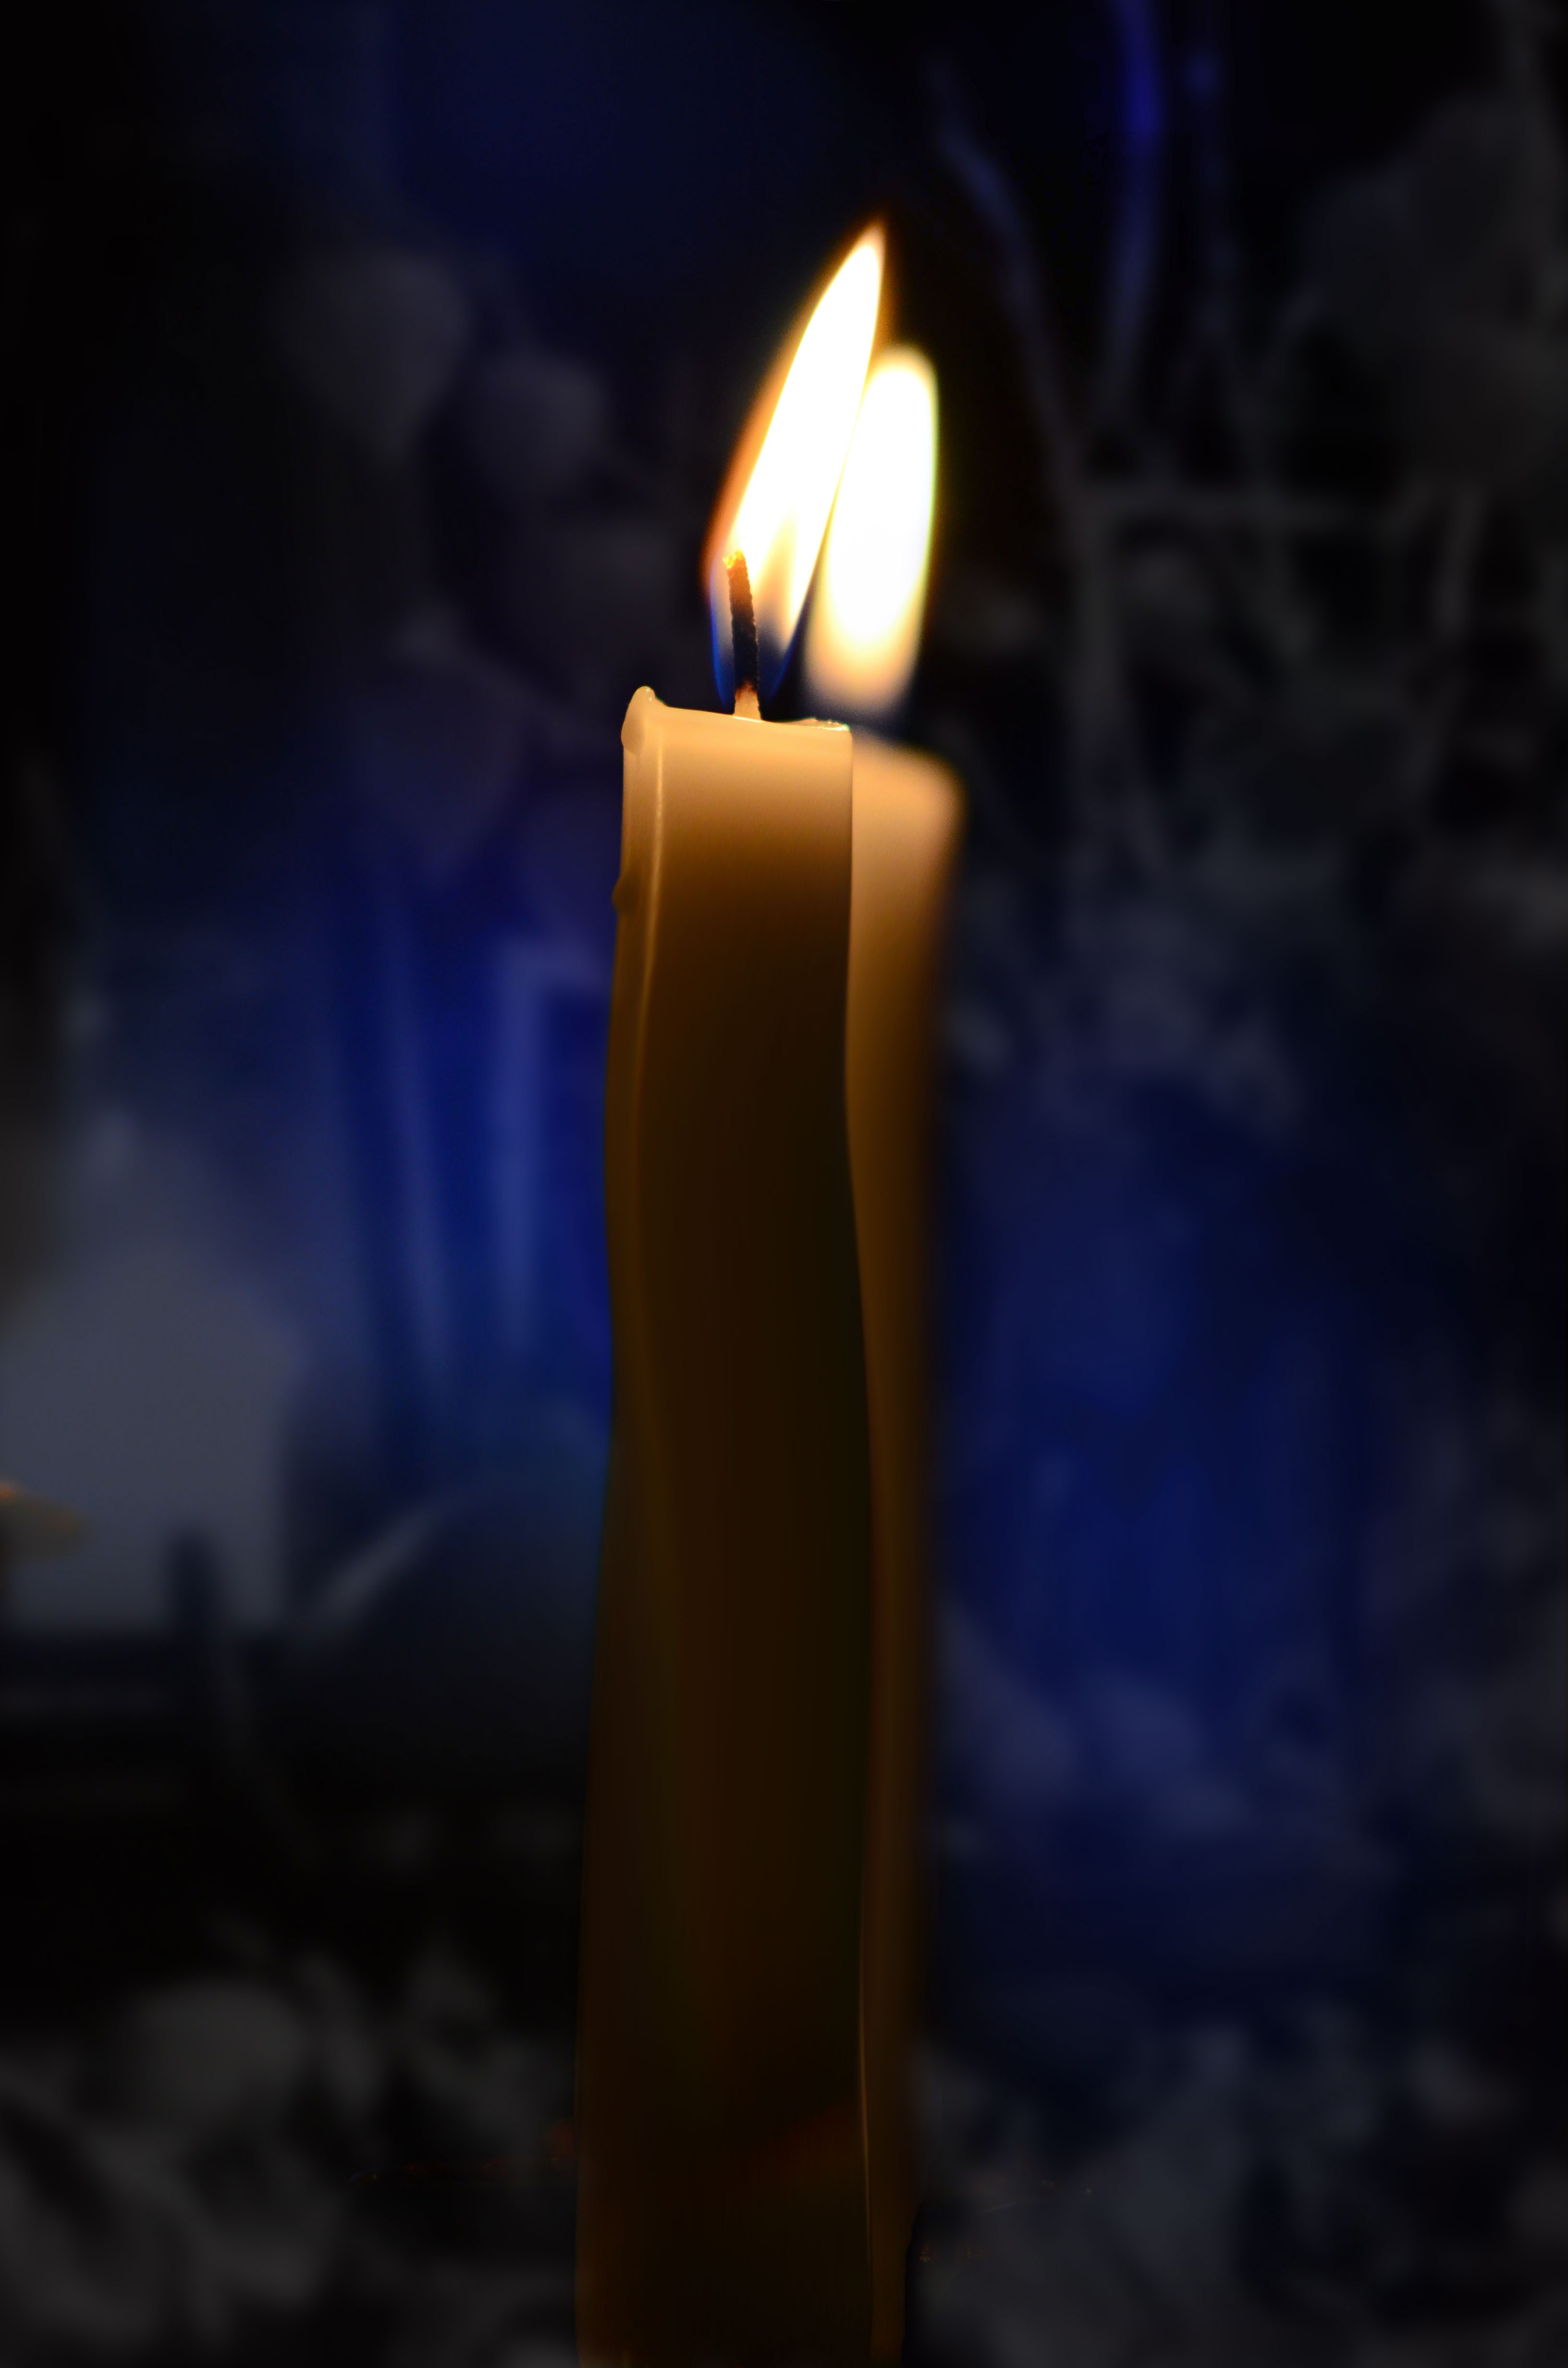
light, atmosphere, decoration, flame, darkness, candle, lighting, mood